Friedrich August von Gebler

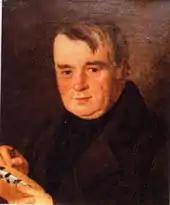

Friedrich August von Gebler or Fedor Vasilievich Gebler (15 December 1781 – 9 March 1850) was a Prussian physician, explorer, and naturalist who worked in the Russian Empire and was a corresponding member of the Imperial Academy of Sciences of Russia. He described several species of beetle and the Altai snowcock.